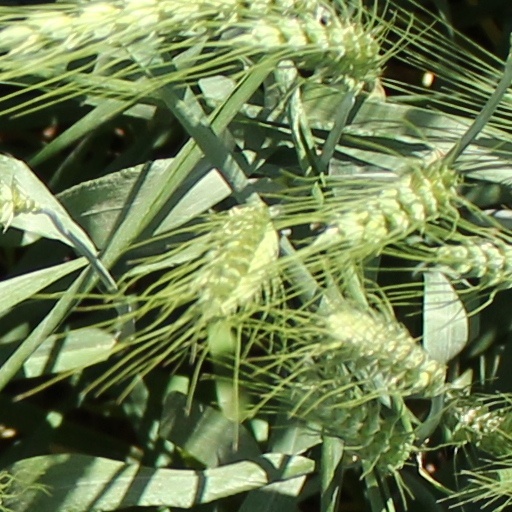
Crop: wheat